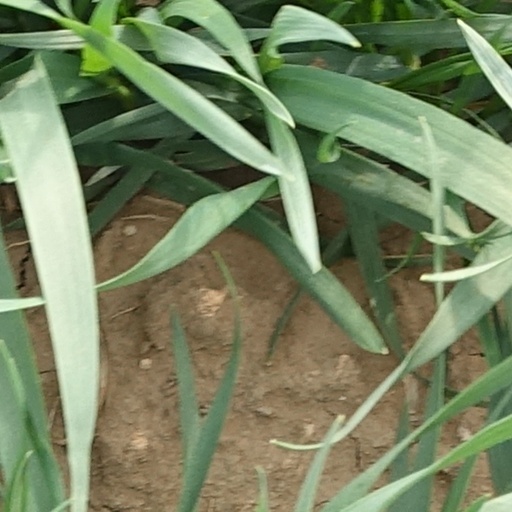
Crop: wheat